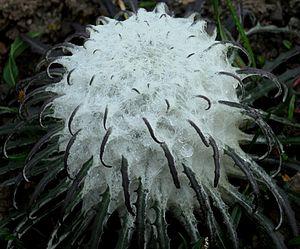
Saussurea gossypiphora, communément appelée plante de boule de neige est une plante herbacée vivace. Elle est réputée avoir des propriétés médicinales selon la médecine traditionnelle chinoise. Elle est originaire de l'Himalaya et se trouve à des altitudes comprises entre 4300 et 5600 m
Saussurea est un genre d'environ 300 espèces de plantes alpines, de la famille des Asteraceae, qui a été découvert par Horace-Bénédict de Saussure dans un de ses voyages. À sa mort, ce taxon lui a été dédié par Augustin Pyrame de Candolle.